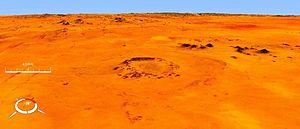
Le Cratère de l'oasis est un cratère météoritique de Libye. Le cratère est apparent, mais il a été très érodé. L'élévation centrale seule est saillante, alors que le cratère originel devait avoir 18 km de diamètre. Son âge est évalué à environ 120 millions d'années.